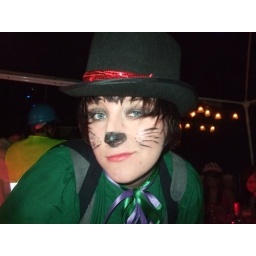
cat in the hat